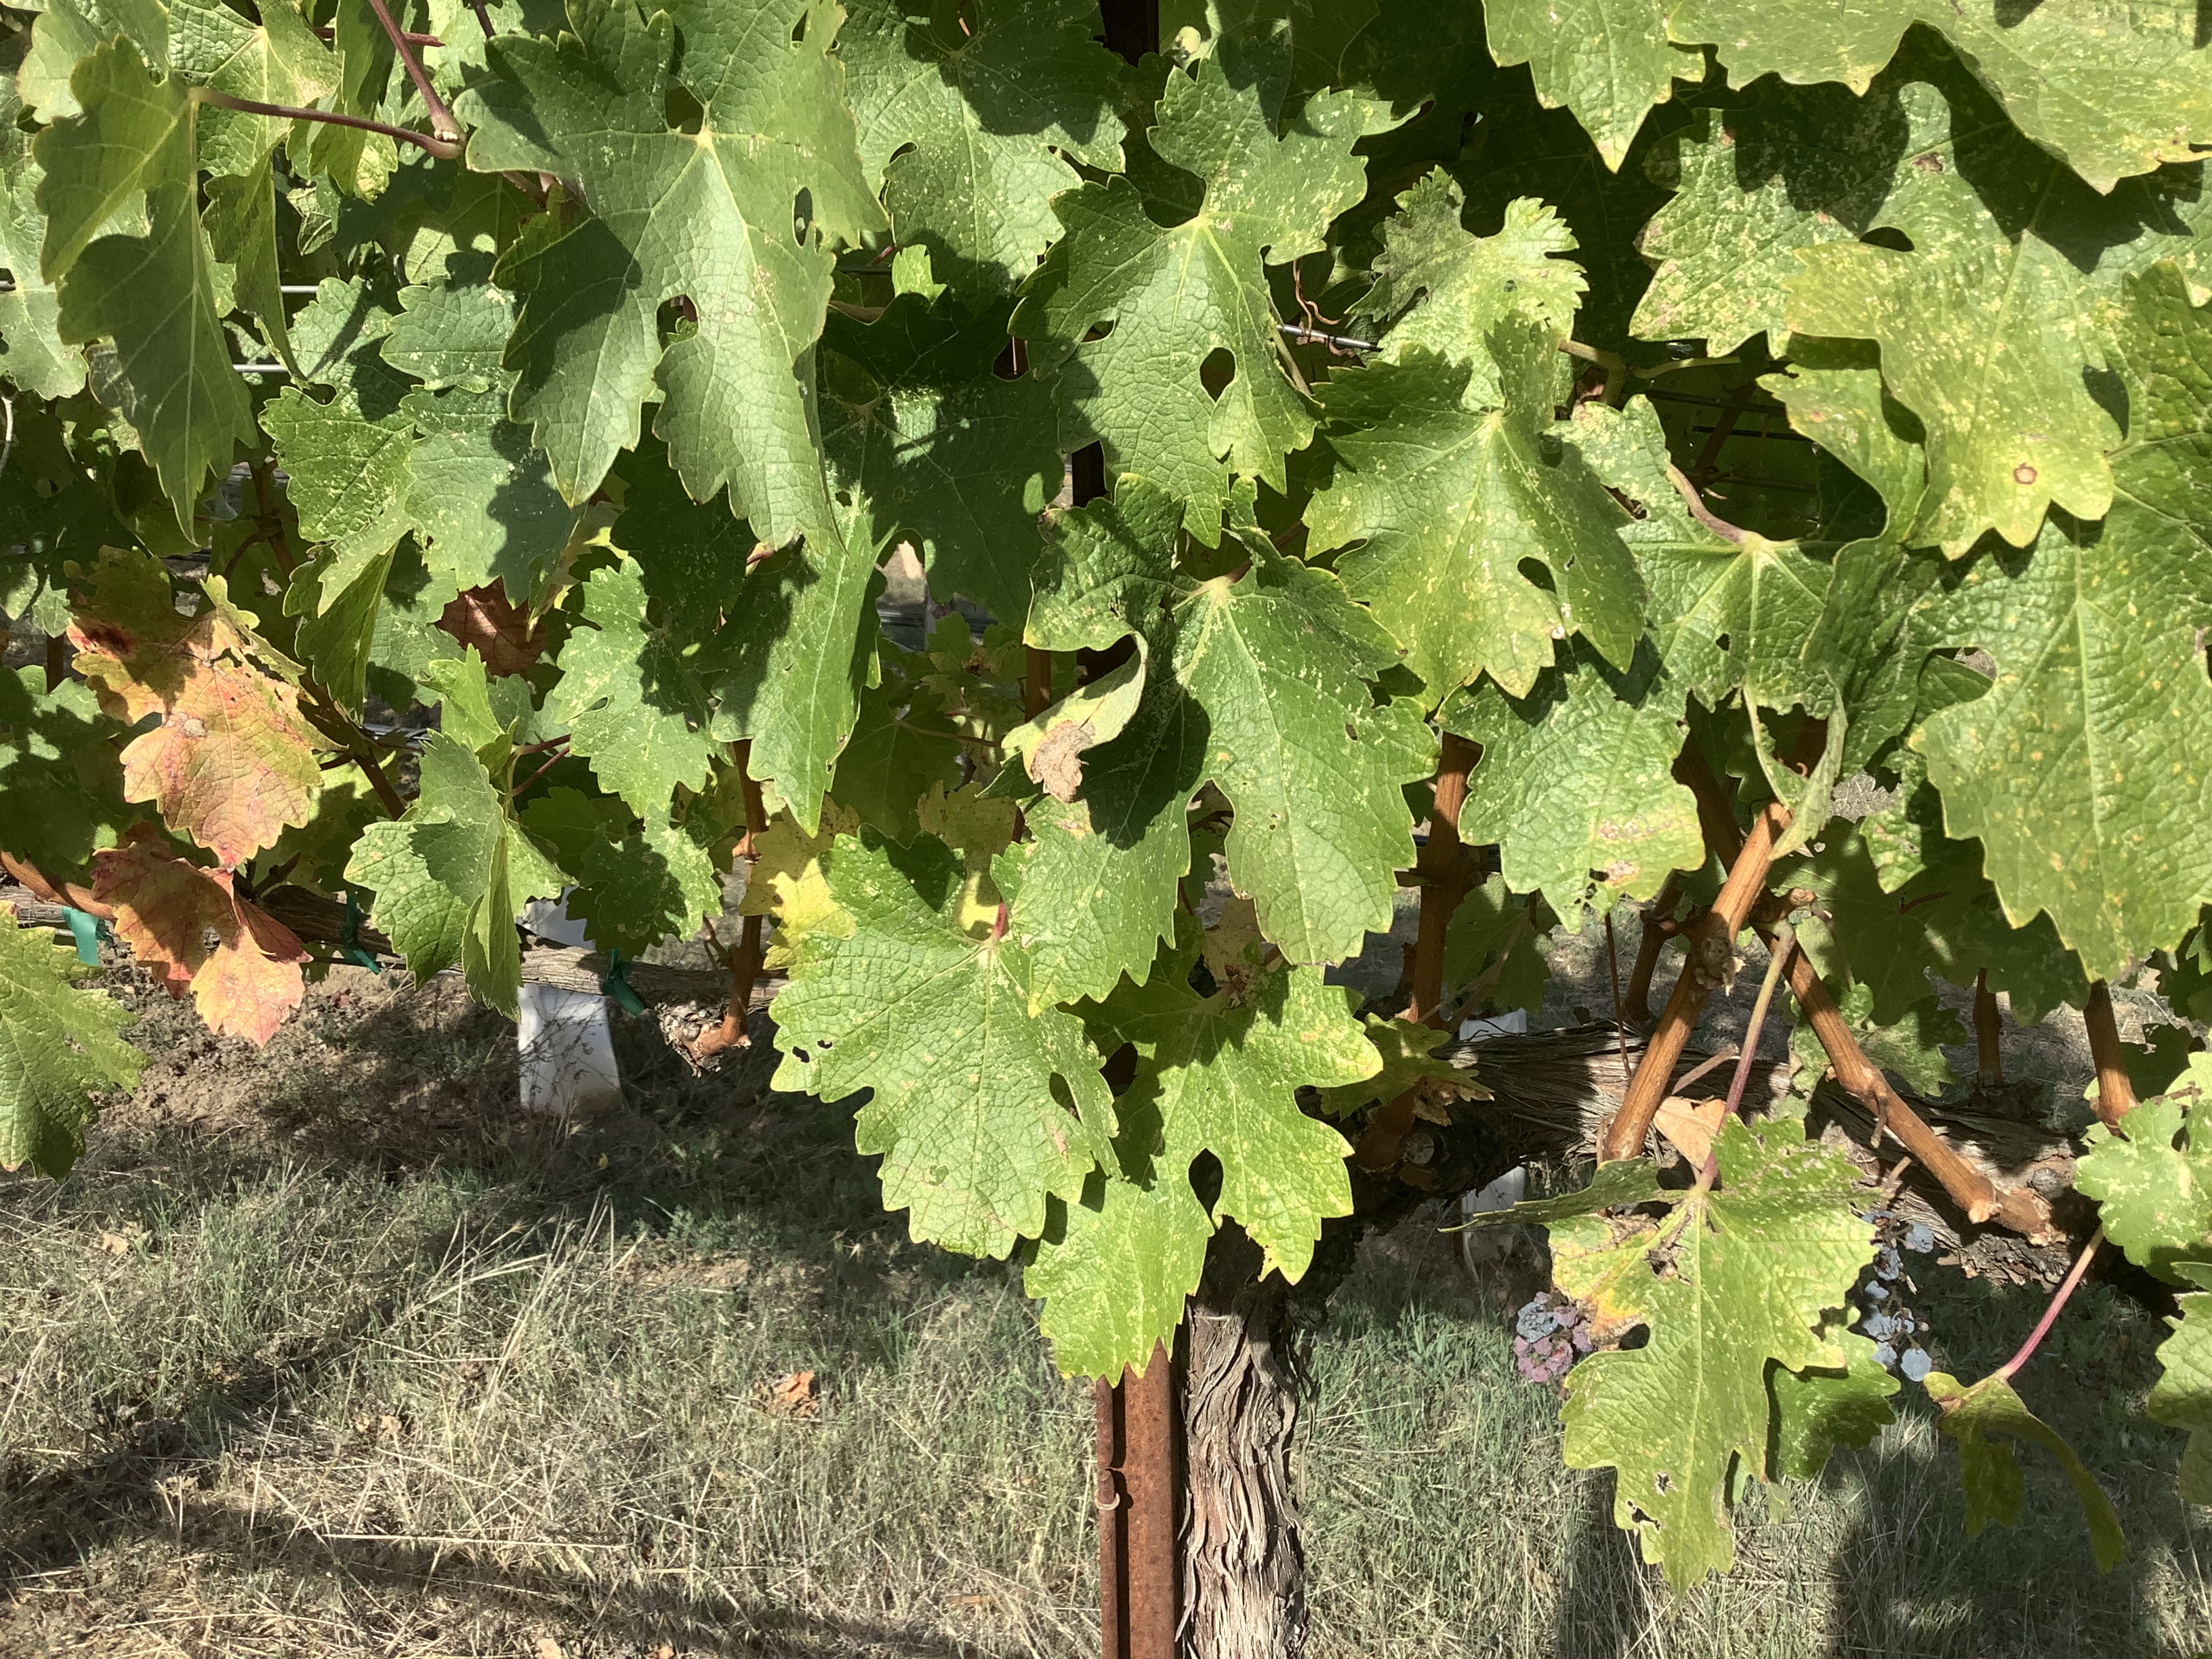
Label: No Virus